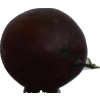
Label: gooseberry